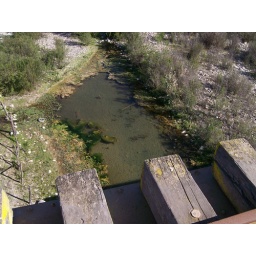
The river below the bridge